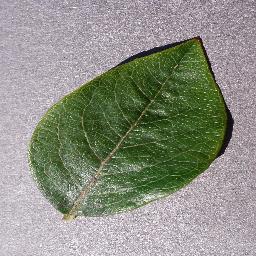
Label: Blueberry___healthy